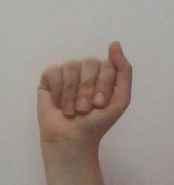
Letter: saad